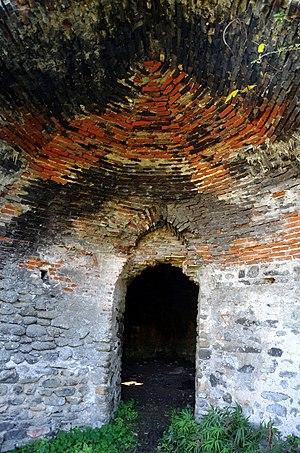
Siahkal est une ville de la province de Gilan en Iran, devenu en 2006 le centre d'une sous-province qui comprend deux districts, Markazi et Deylaman.